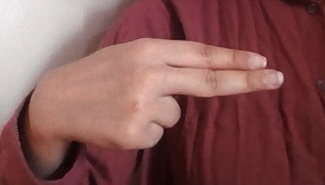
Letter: ain